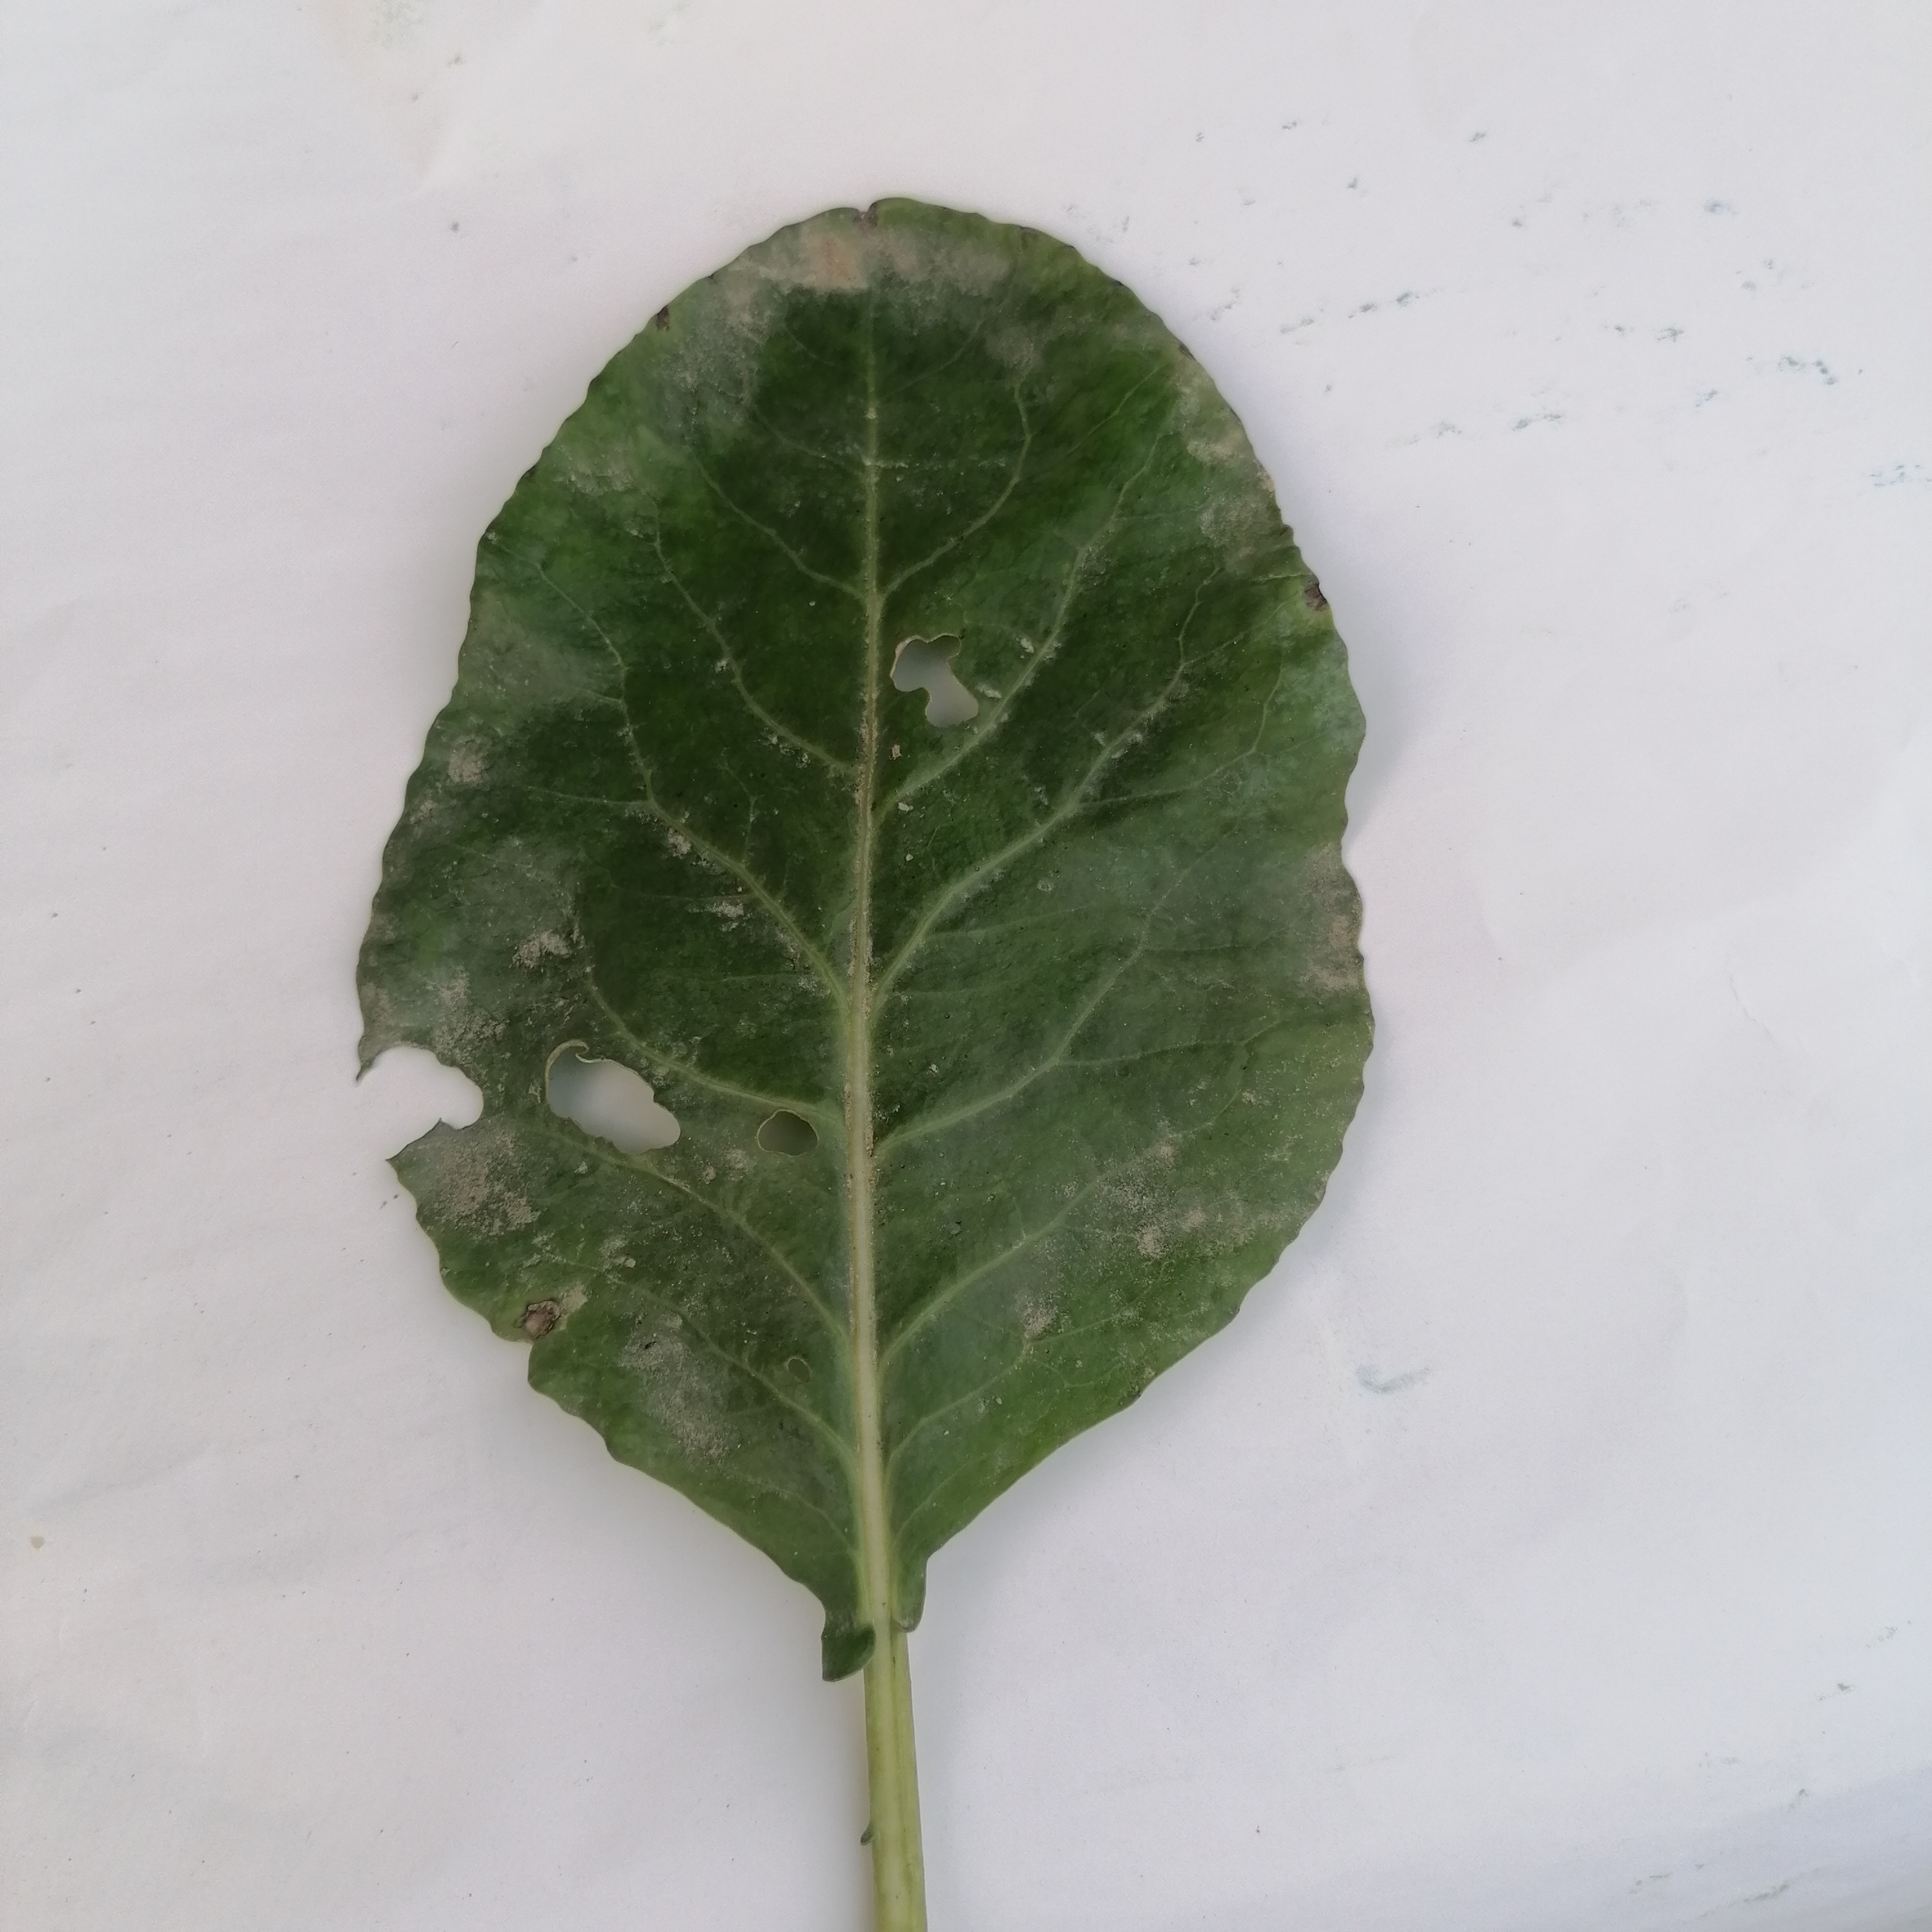
Label: Insect Hole